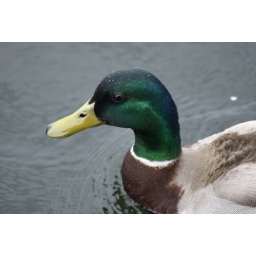
This duck was swimming around watching the model hydroplane races at Coulon Park